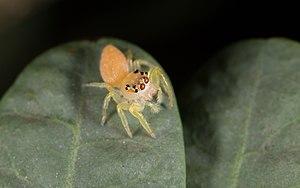
Opisthoncus polyphemus est une espèce d'araignées aranéomorphes de la famille des Salticidae.